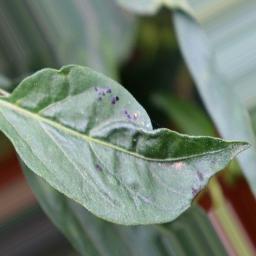
Label: mites_and_trips